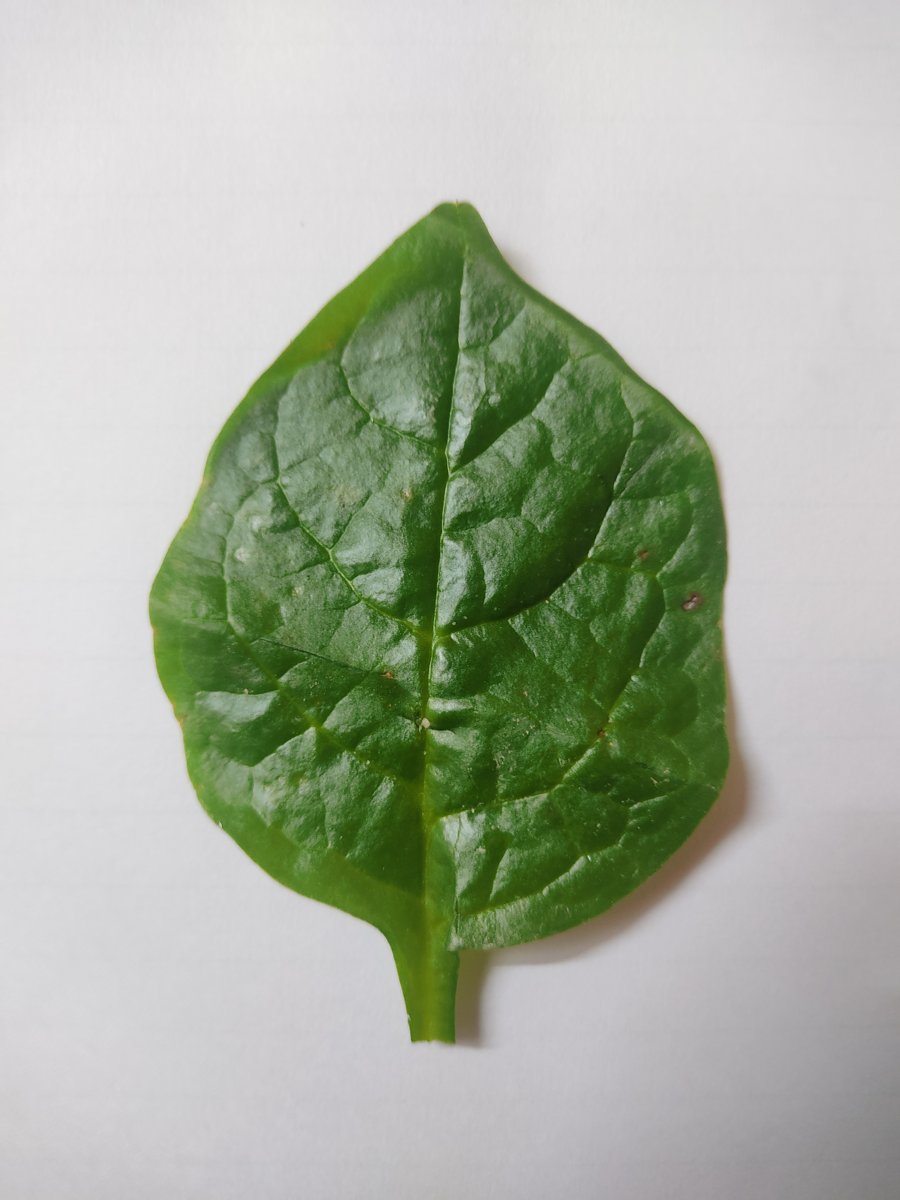
Label: Healthy-Leaf